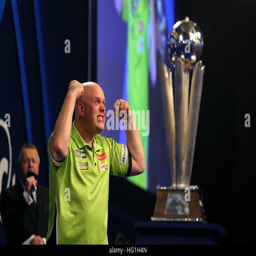
athlete celebrates winning with trophy during day of recurring competition